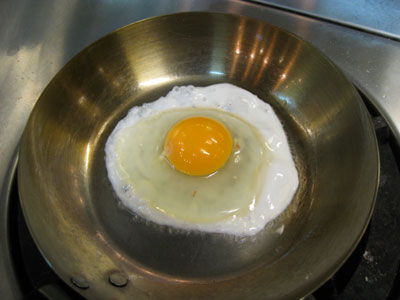
Label: sunny_side_up_eggs